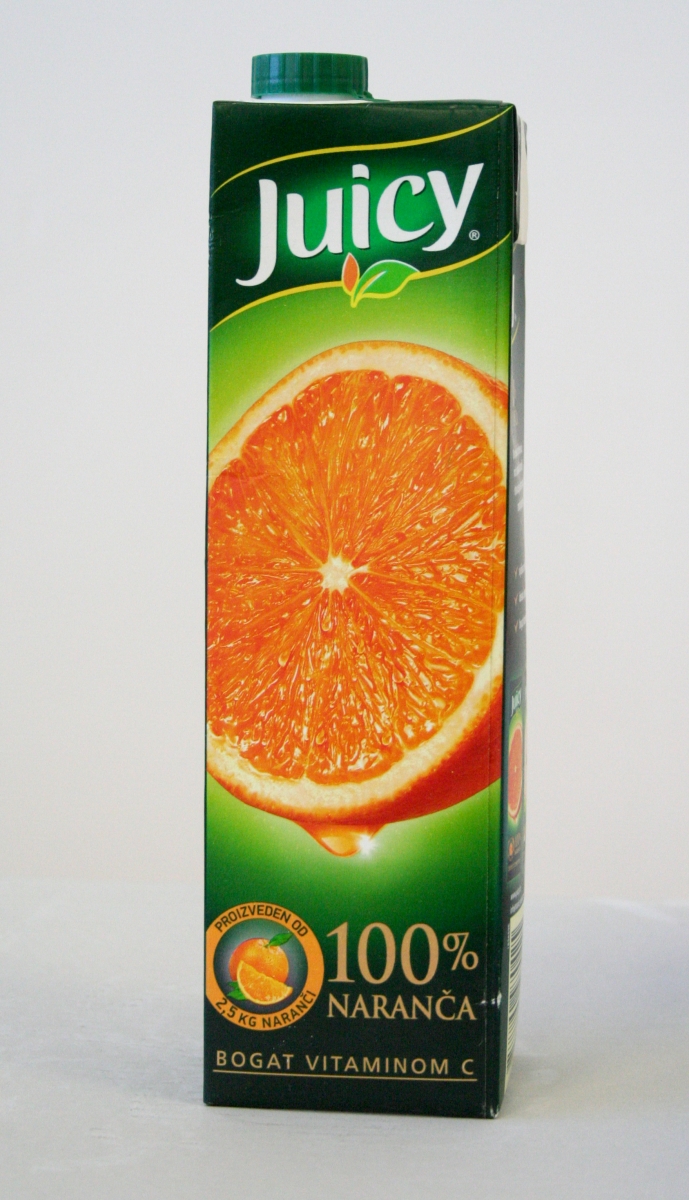
Waste category: cardboard